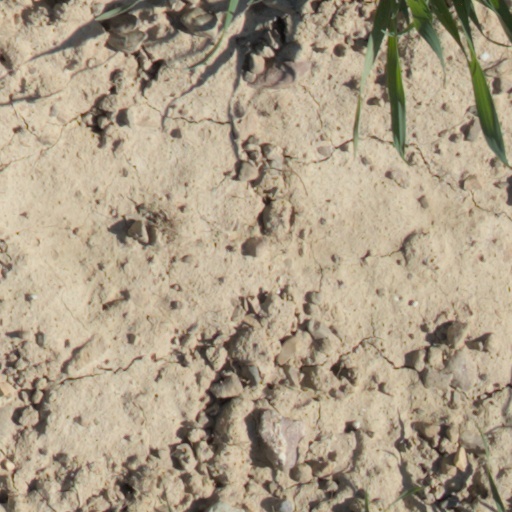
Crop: wheat